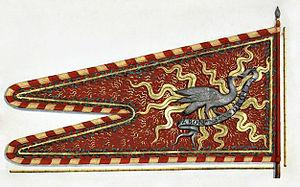
La famille Sforza ou Sforce est une famille romagnole de premier plan de la Renaissance, particulièrement active dans le duché de Milan.